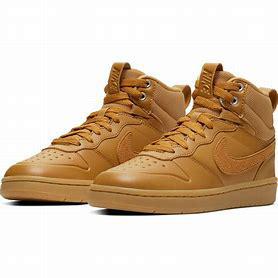
Brand: Nike
Model: Court Borough Mid 2